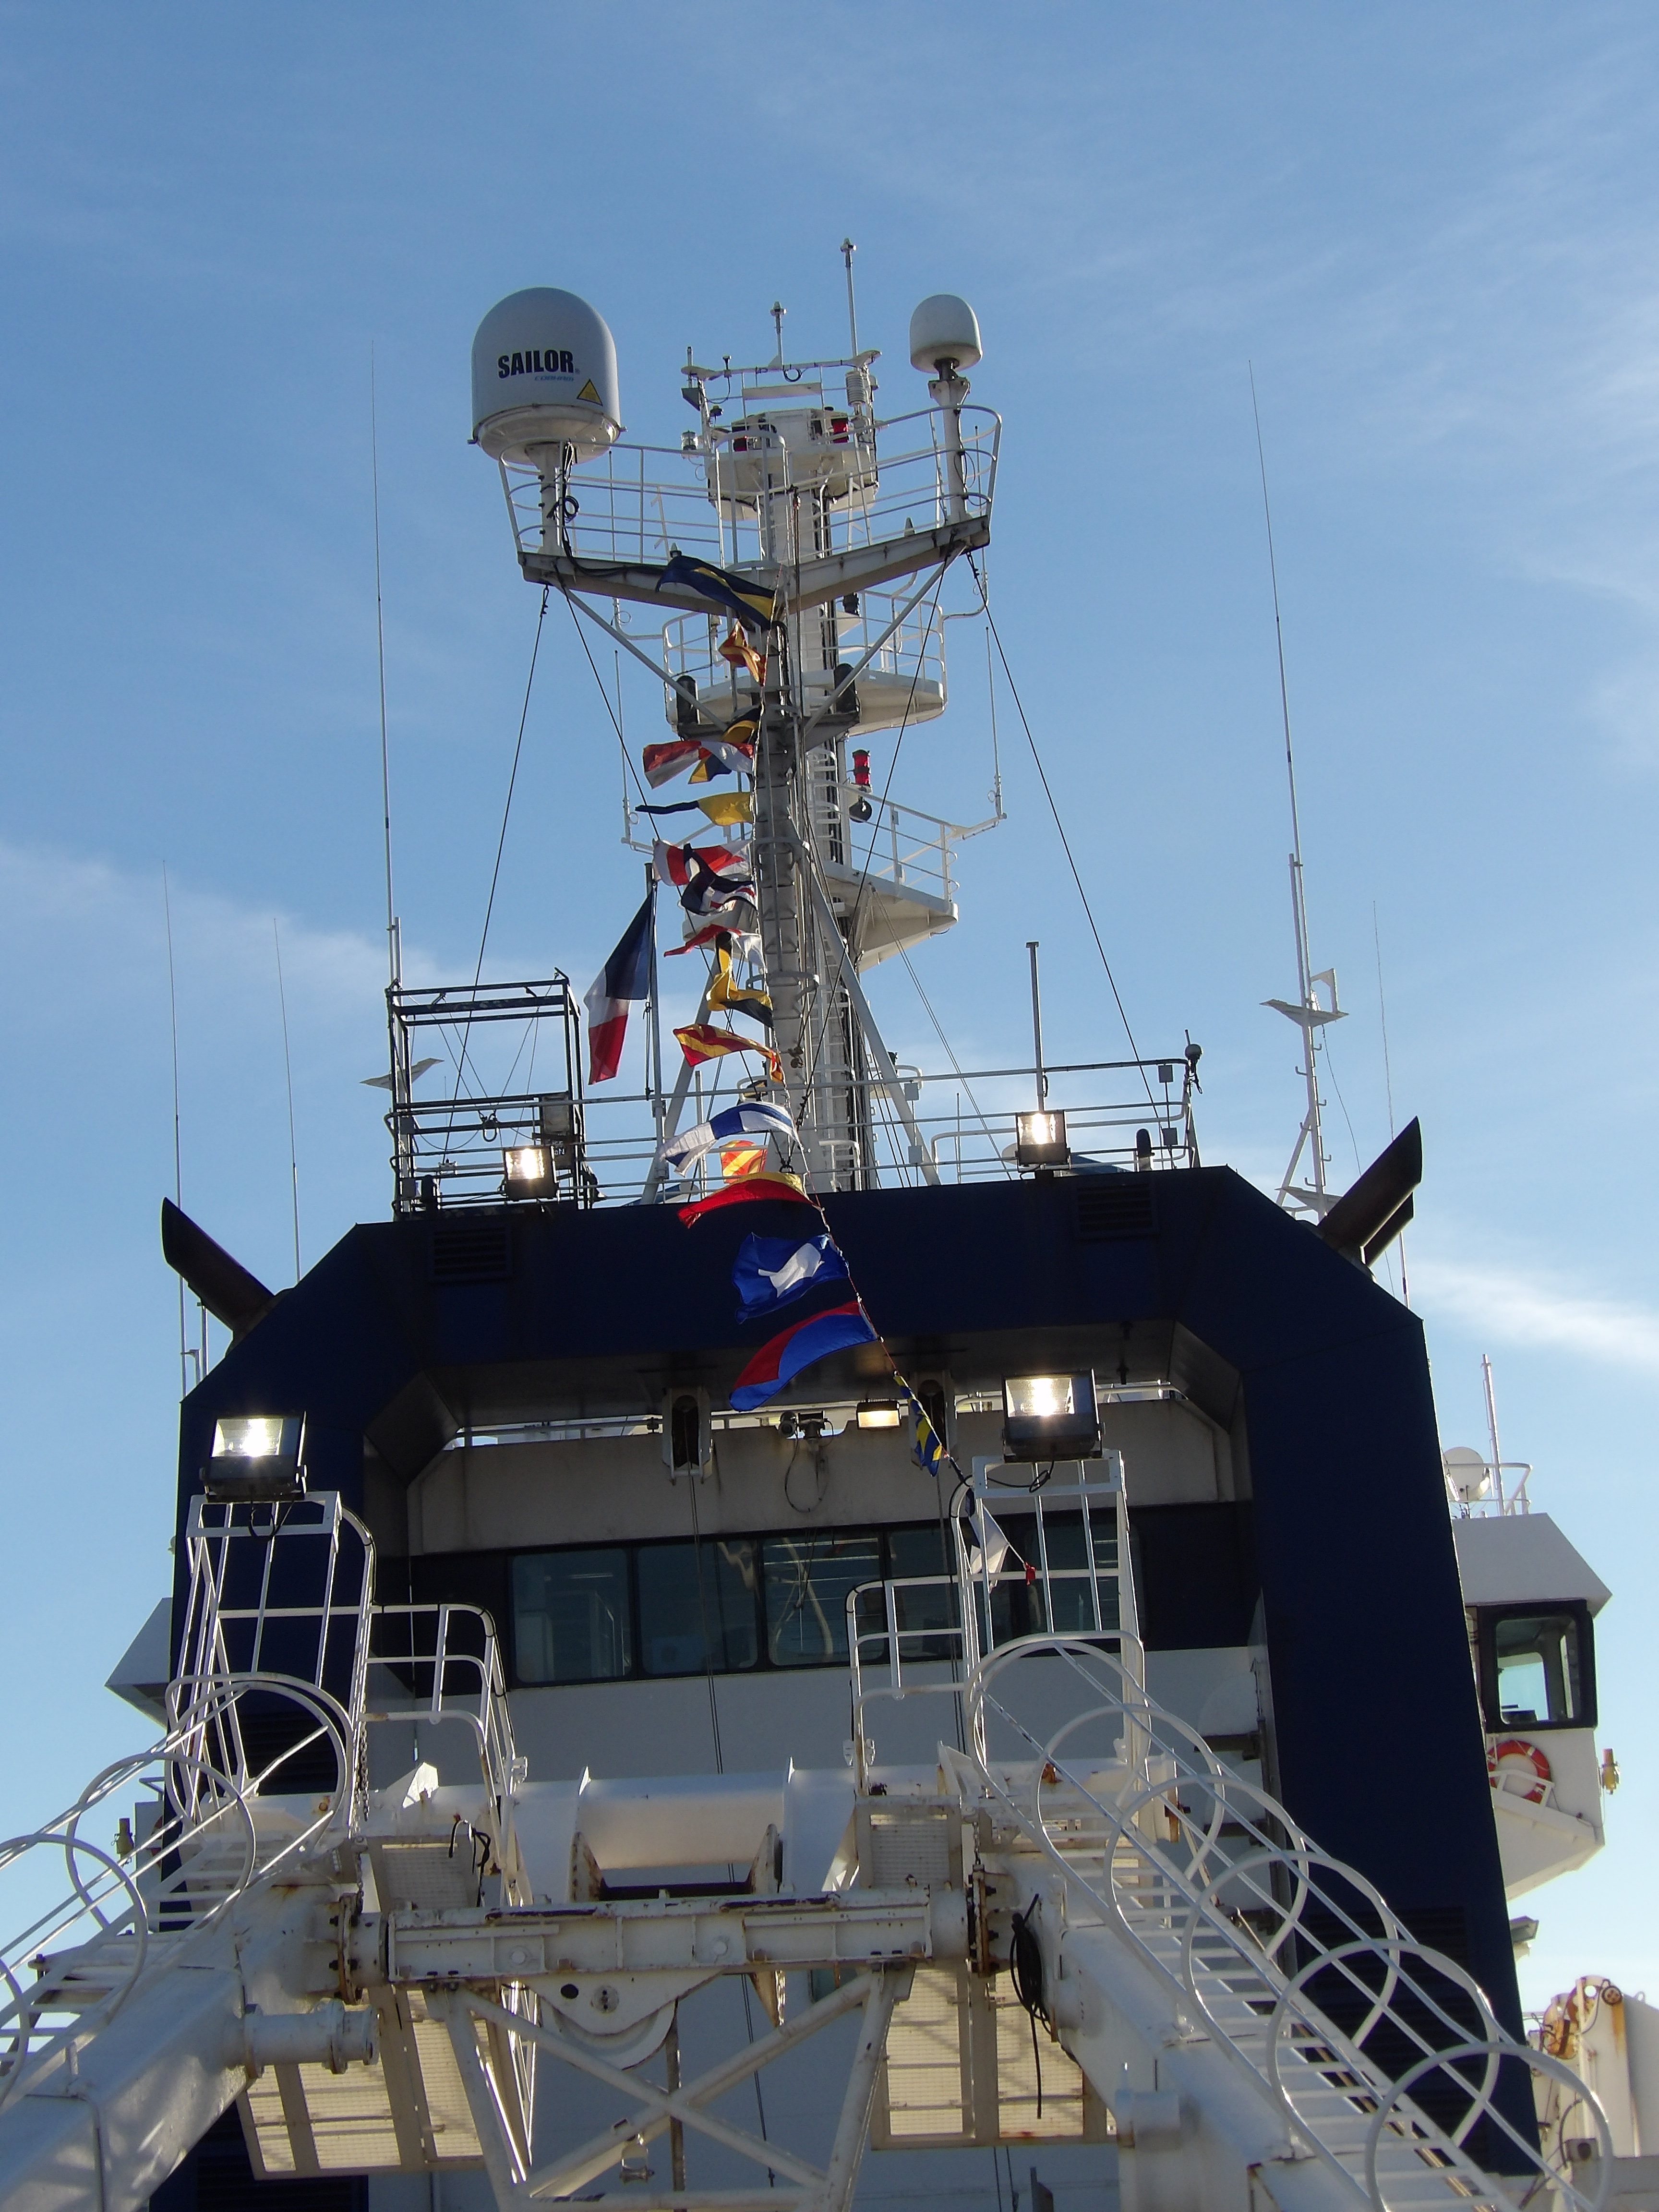
dock, boat, ship, france, vehicle, mast, yacht, oceanography, tugboat, watercraft, stern, brittany, fishing vessel, passenger ship, scientist, finist re, freight transport, studies, brest, naval building, research vessel